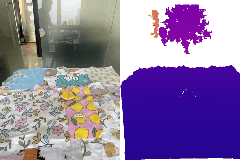
Label: orange